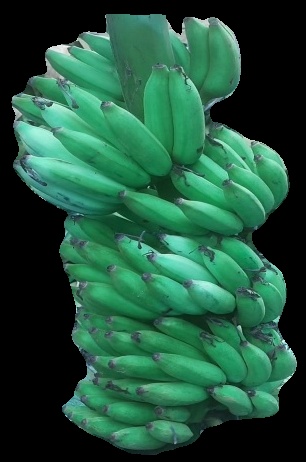
Variety: elakki-bale
Grade: grade1